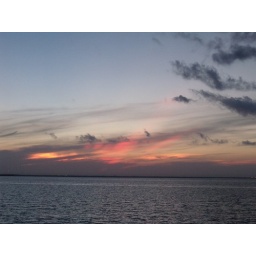
ray of pink light surrounded by rays of orange light